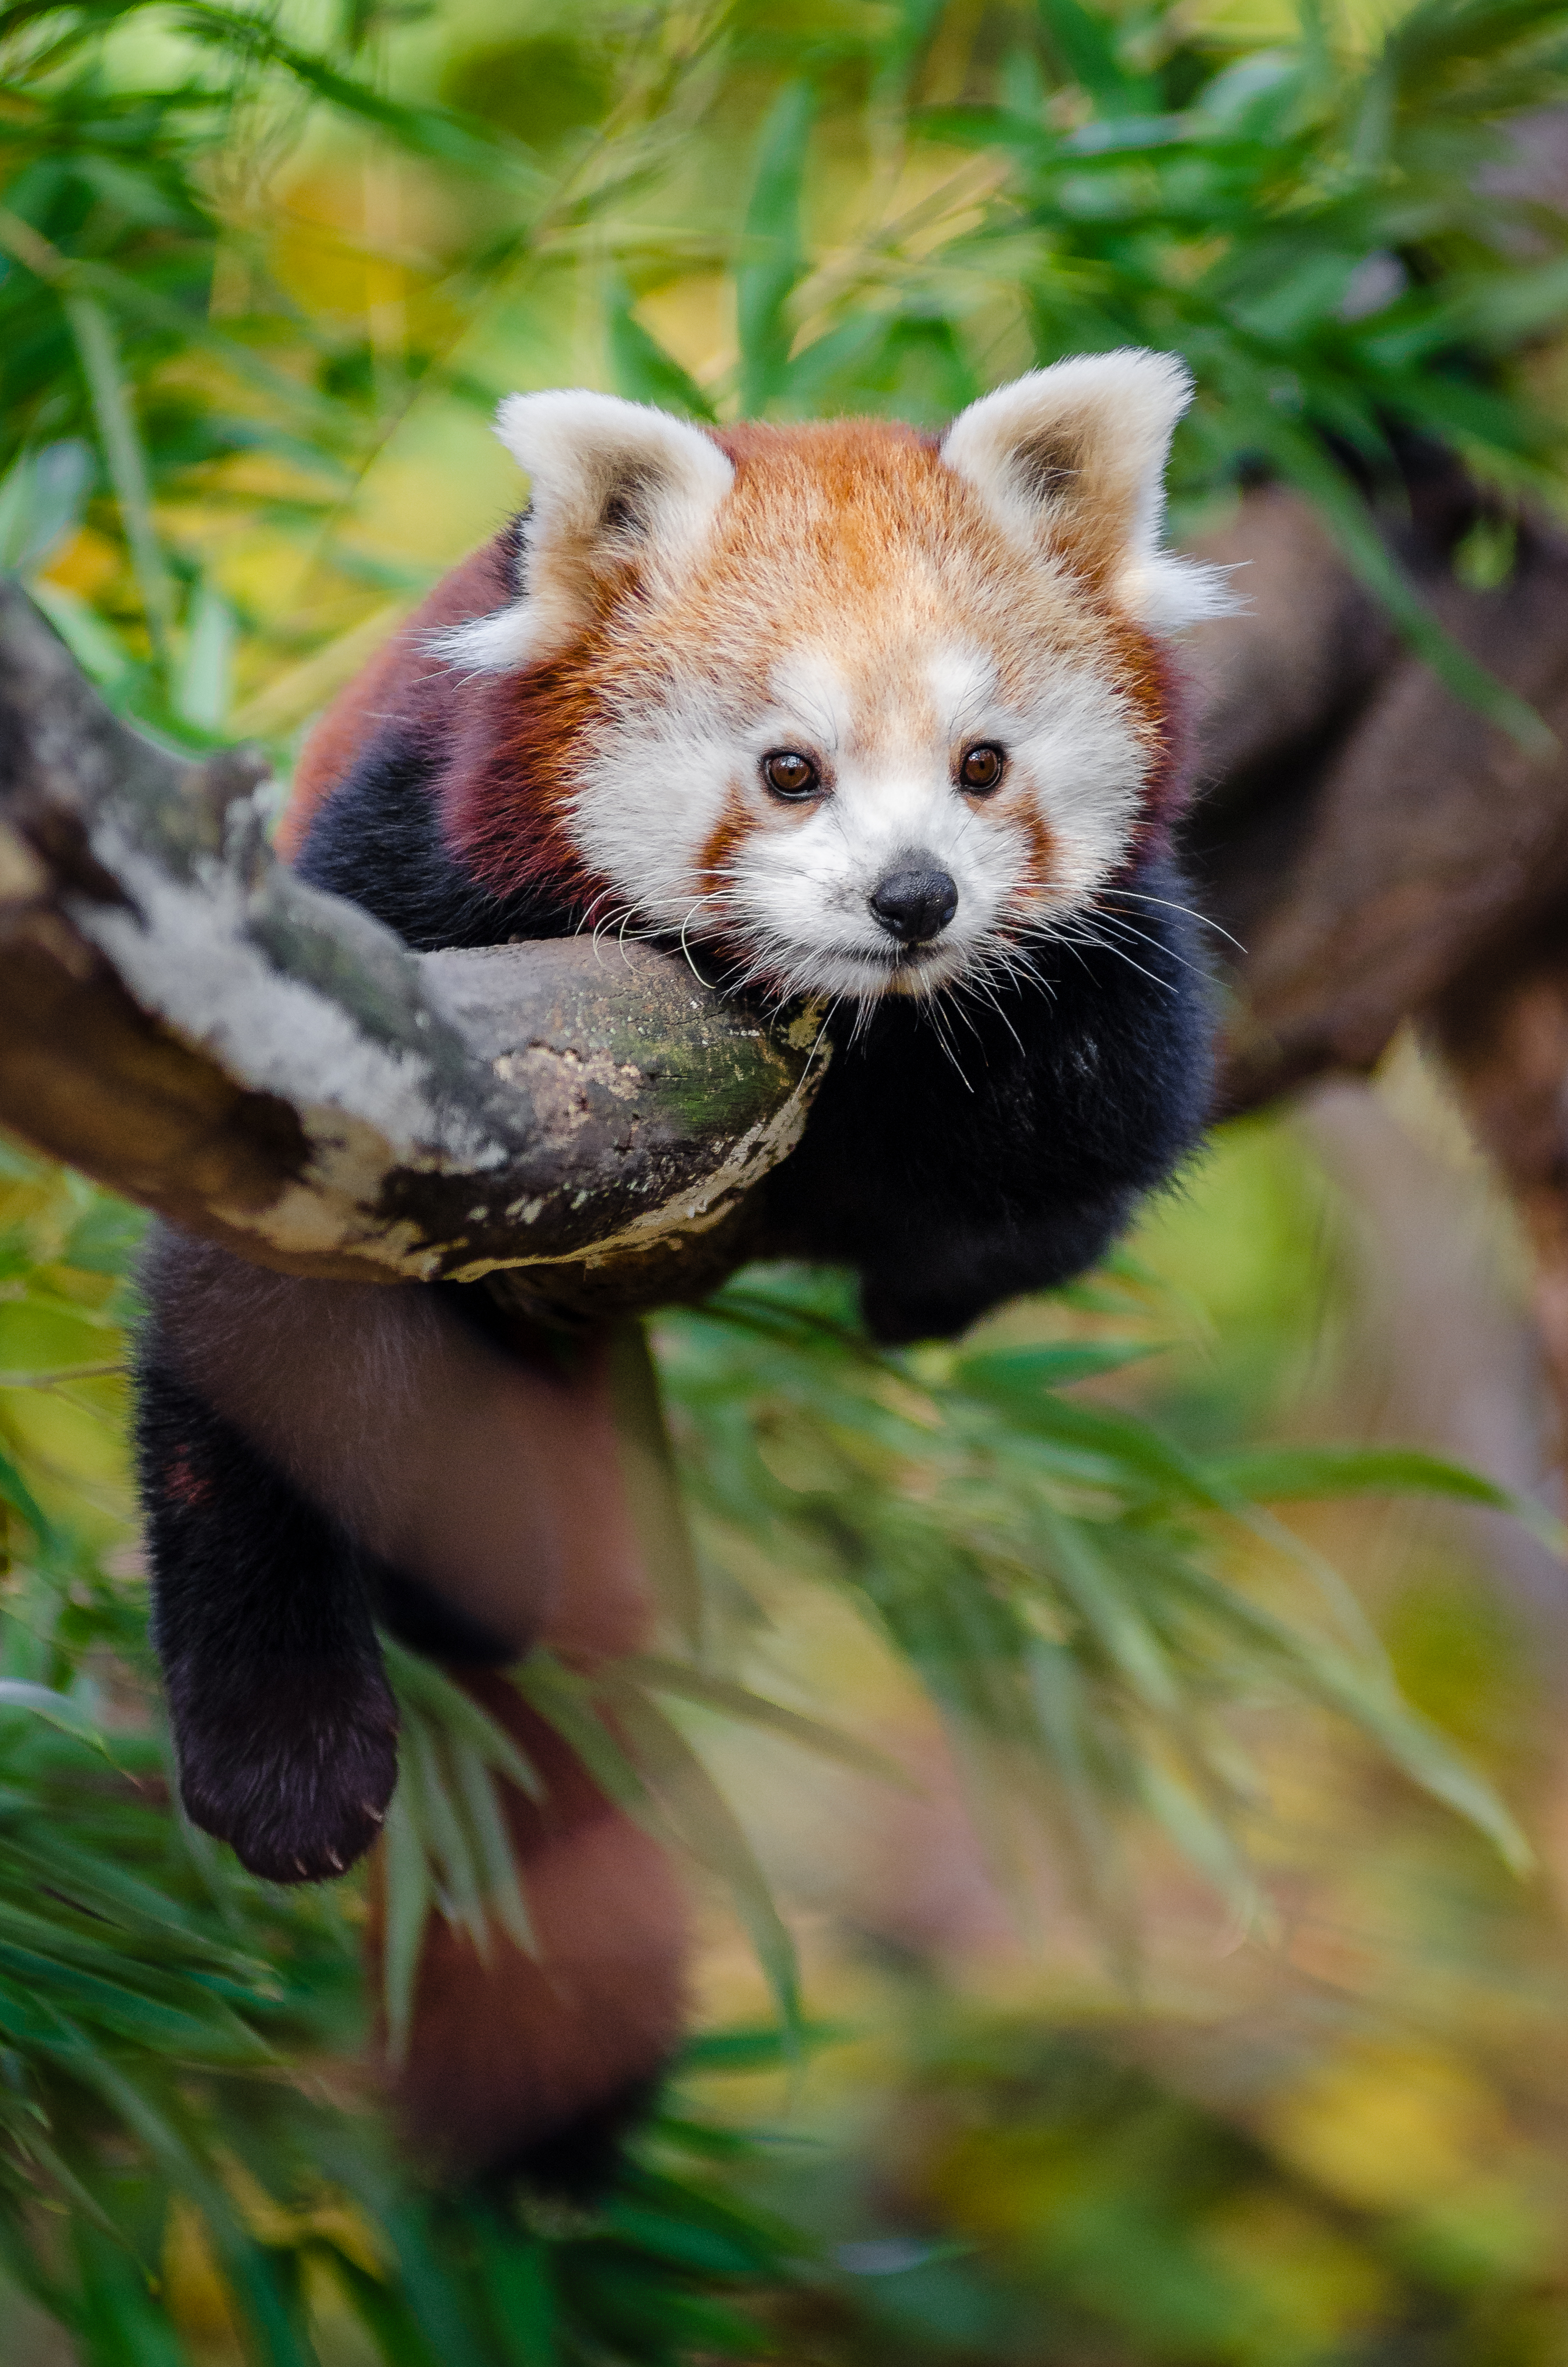
tree, nature, bokeh, vintage, sweet, rain, feet, wet, animal, cute, female, wildlife, zoo, fur, orange, young, green, high, red, foot, mammal, nikon, fauna, red panda, panda, 2015, face, nose, paw, tail, animals, ears, endangered, vertebrate, germany, deutschland, natur, paws, tier, iso, fell, regen, gesicht, baum, adorable, bamboo, d7000, roter, kleiner, niedlich, sues, suess, species, bedrohte, tierart, tierpark, weiblich, jungtier, jung, ohren, schwanz, nase, bedroht, ailurus, fulgens, mozilla, firefox, moist, feucht, gr n, s s